Dungeon Siege: Throne of Agony

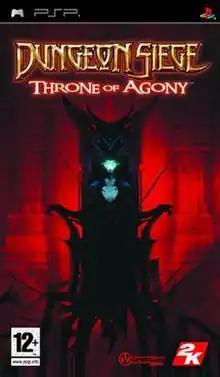
PAL region box art

Dungeon Siege: Throne of Agony is a role-playing video game for PlayStation Portable developed by SuperVillain Studios and published by 2K in the U.S. in 2006, and by Take-Two Interactive in the PAL region in 2007.